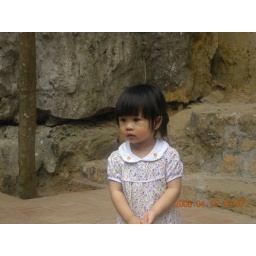
A little girl in rock pagoda